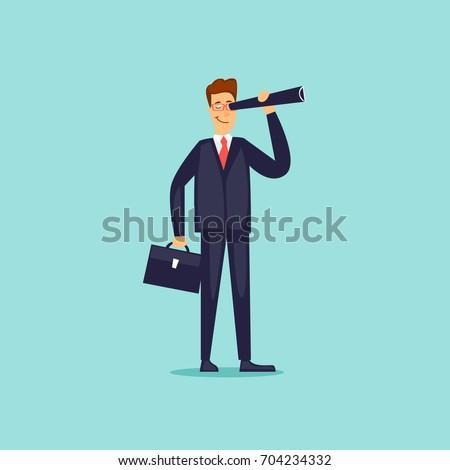
businessman is looking in a telescope .